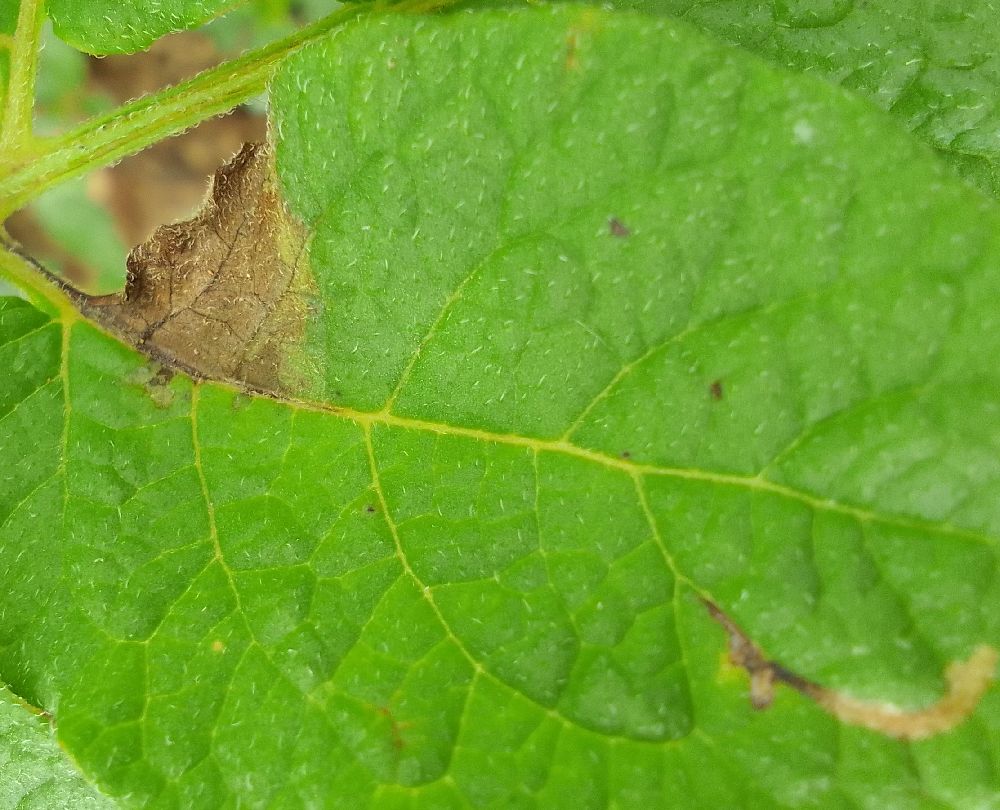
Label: Late blight